HMS Eagle (1774)

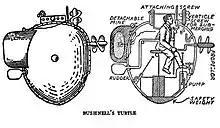
A diagram of

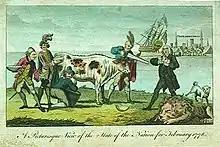
A cartoon showing "Eagle" in dry dock at Philadelphia, 1778. Admiral Howe is sitting at a table in the town, out of sight of his flagship, with his brother General Howe

On 7 September 1776, the experimental American submarine , under the guidance of army volunteer Sergeant Ezra Lee, was alleged to have attacked HMS "Eagle", which was moored off what is today called Liberty Island, but was unable to bore through the hull. When Lee attempted another spot in the hull, he lost the ship, and eventually abandoned the attempt.